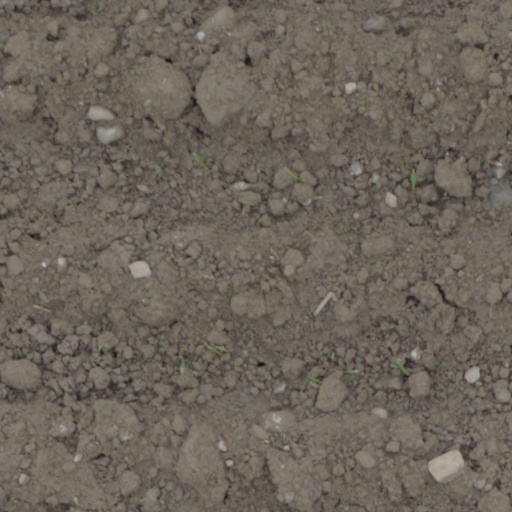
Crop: wheat